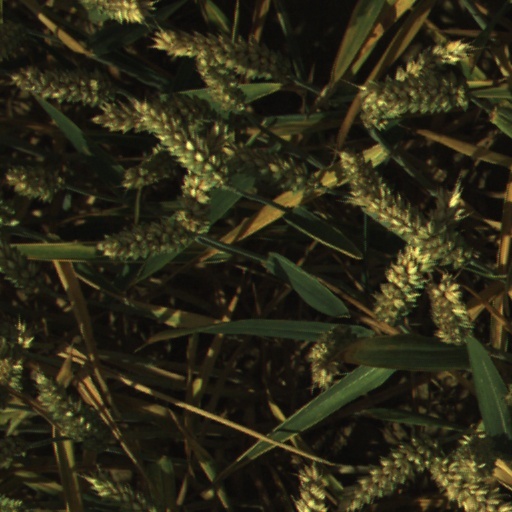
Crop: wheat